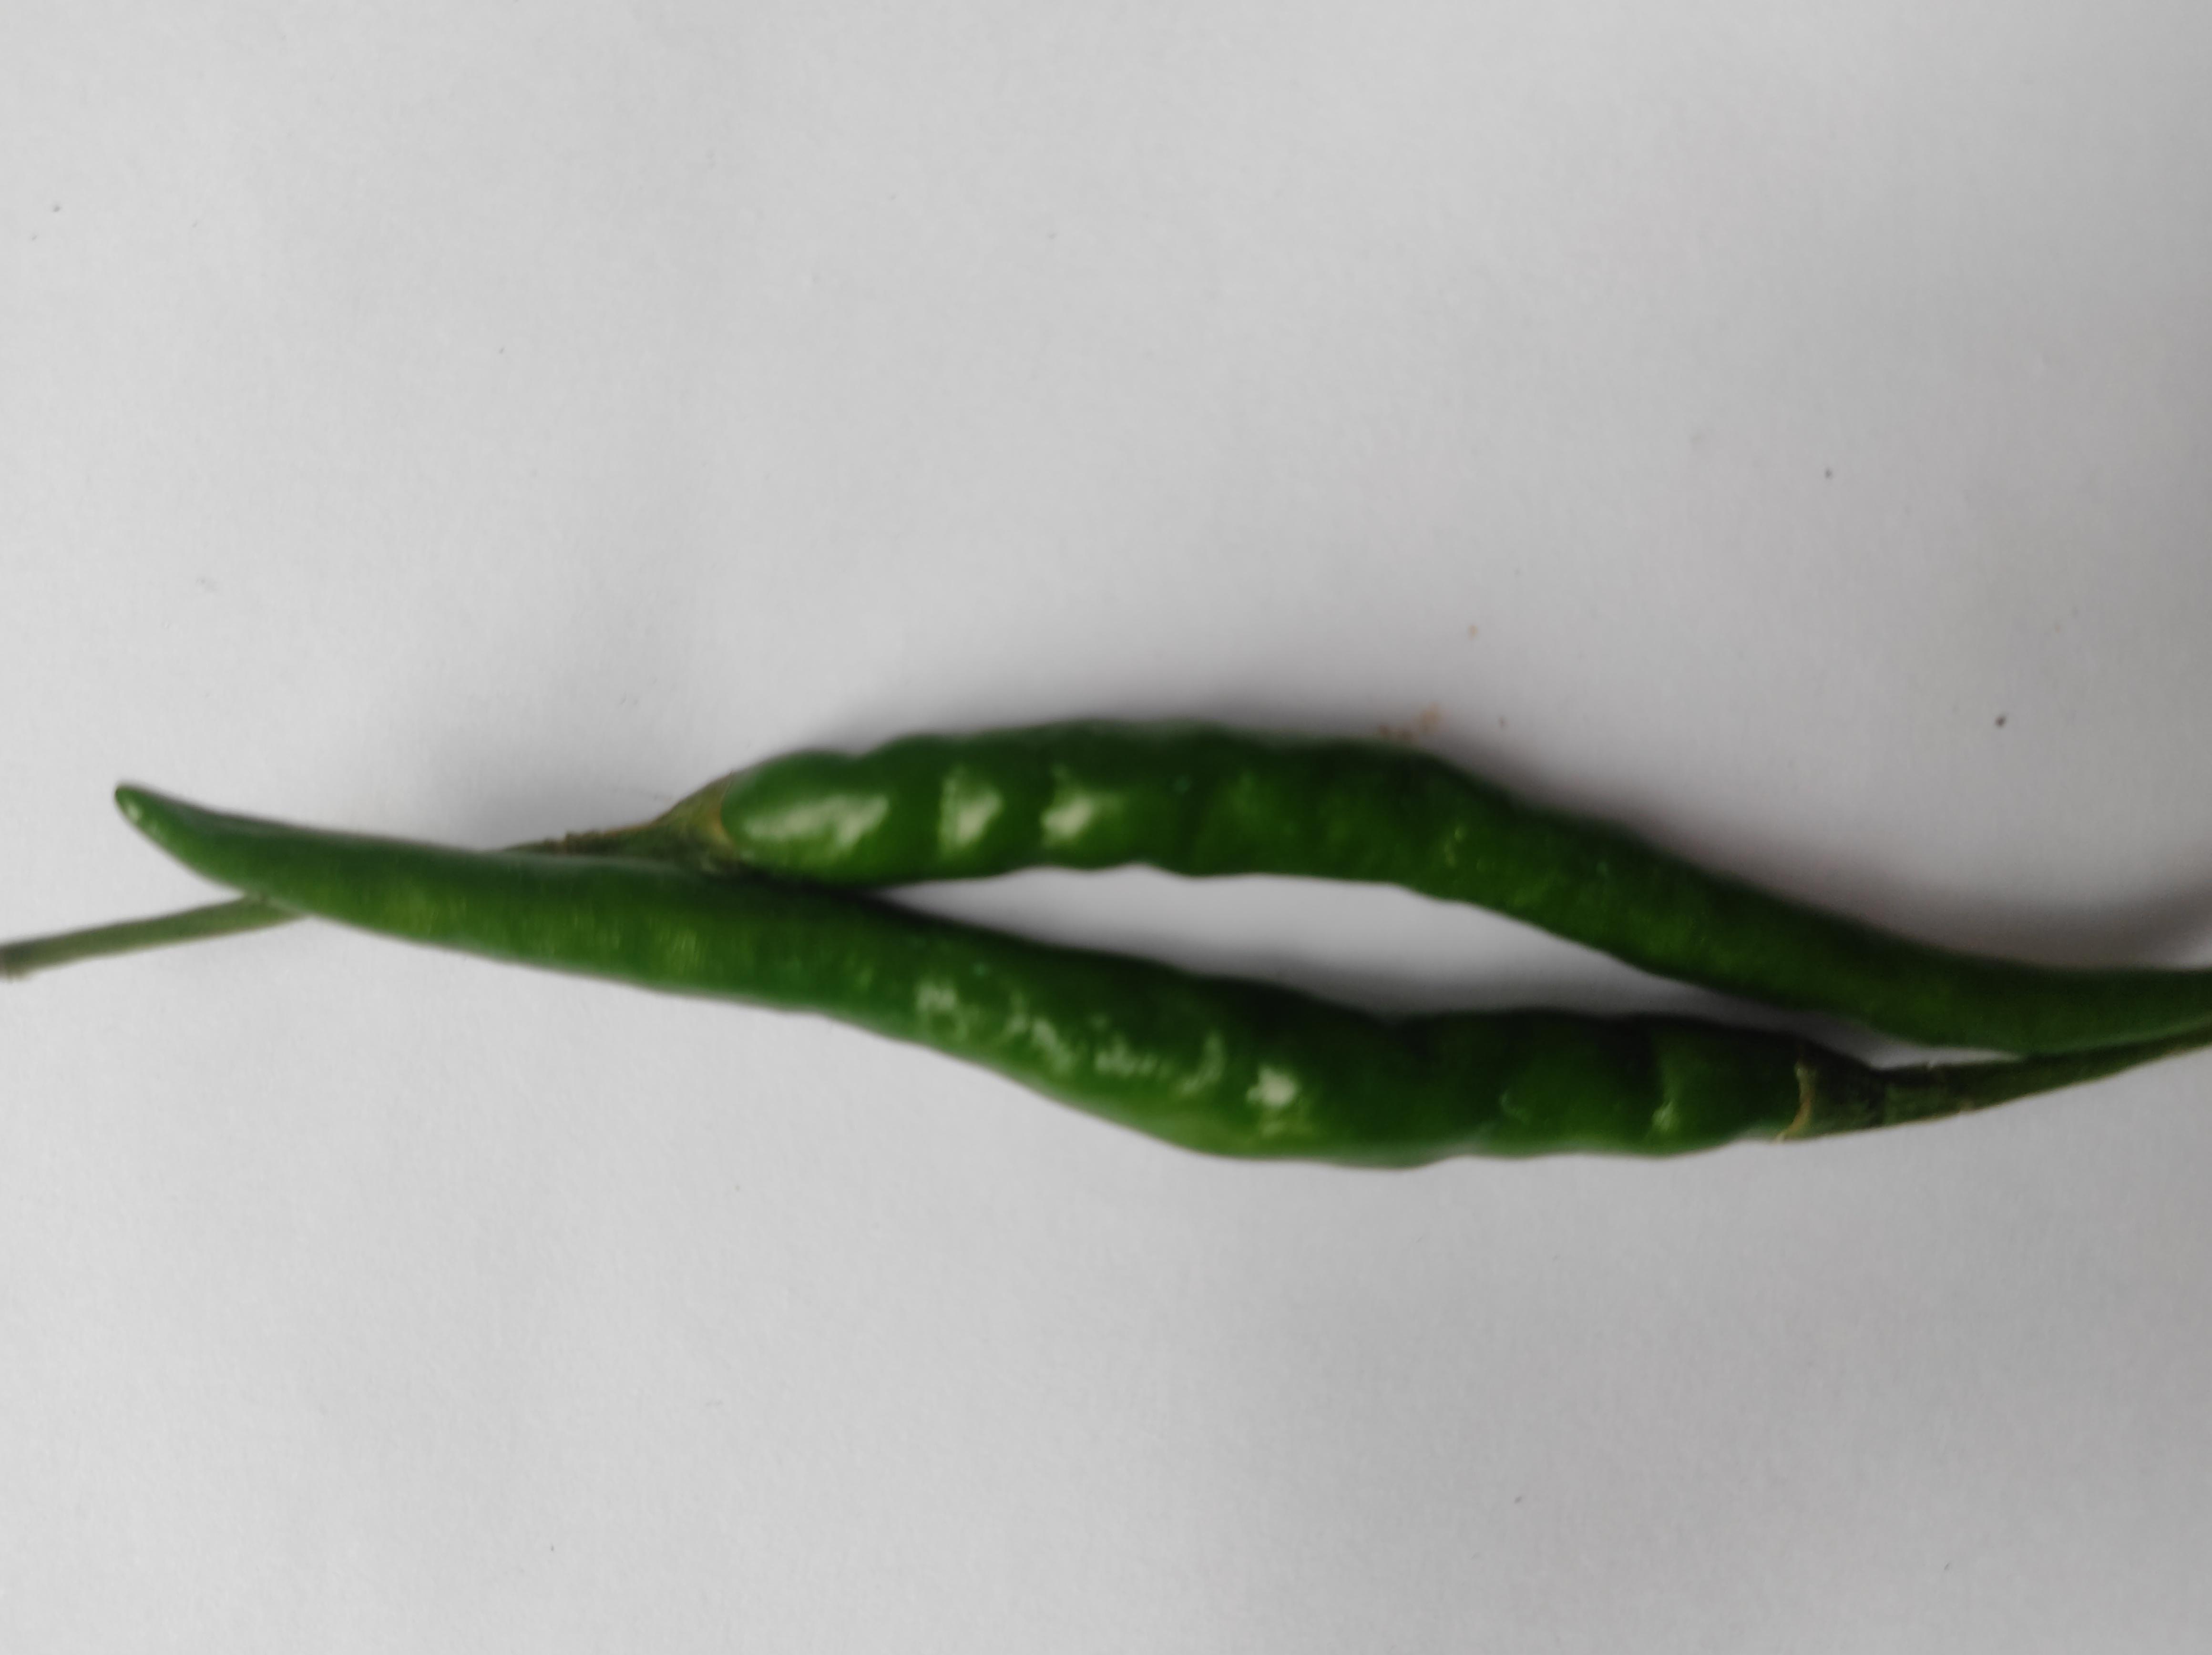
Label: Green Chili